Time Traveler (1980 video game)

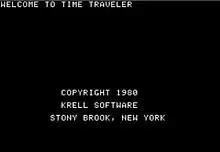
Apple II title screen

Time Traveler is a 1980 fantasy text adventure developed by Krell Software. The game was released on the 16K, Level II TRS-80, Apple II, Commodore PET, and Atari 8-bit computers